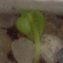
Label: scentless_mayweed